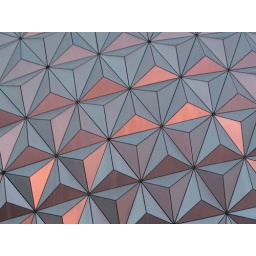
This is the evening sky captured by the golf ball at Epcot.